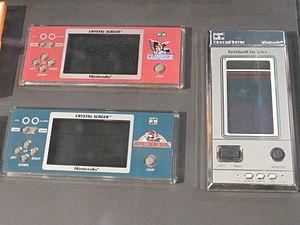
Consoles Game &amp